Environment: real
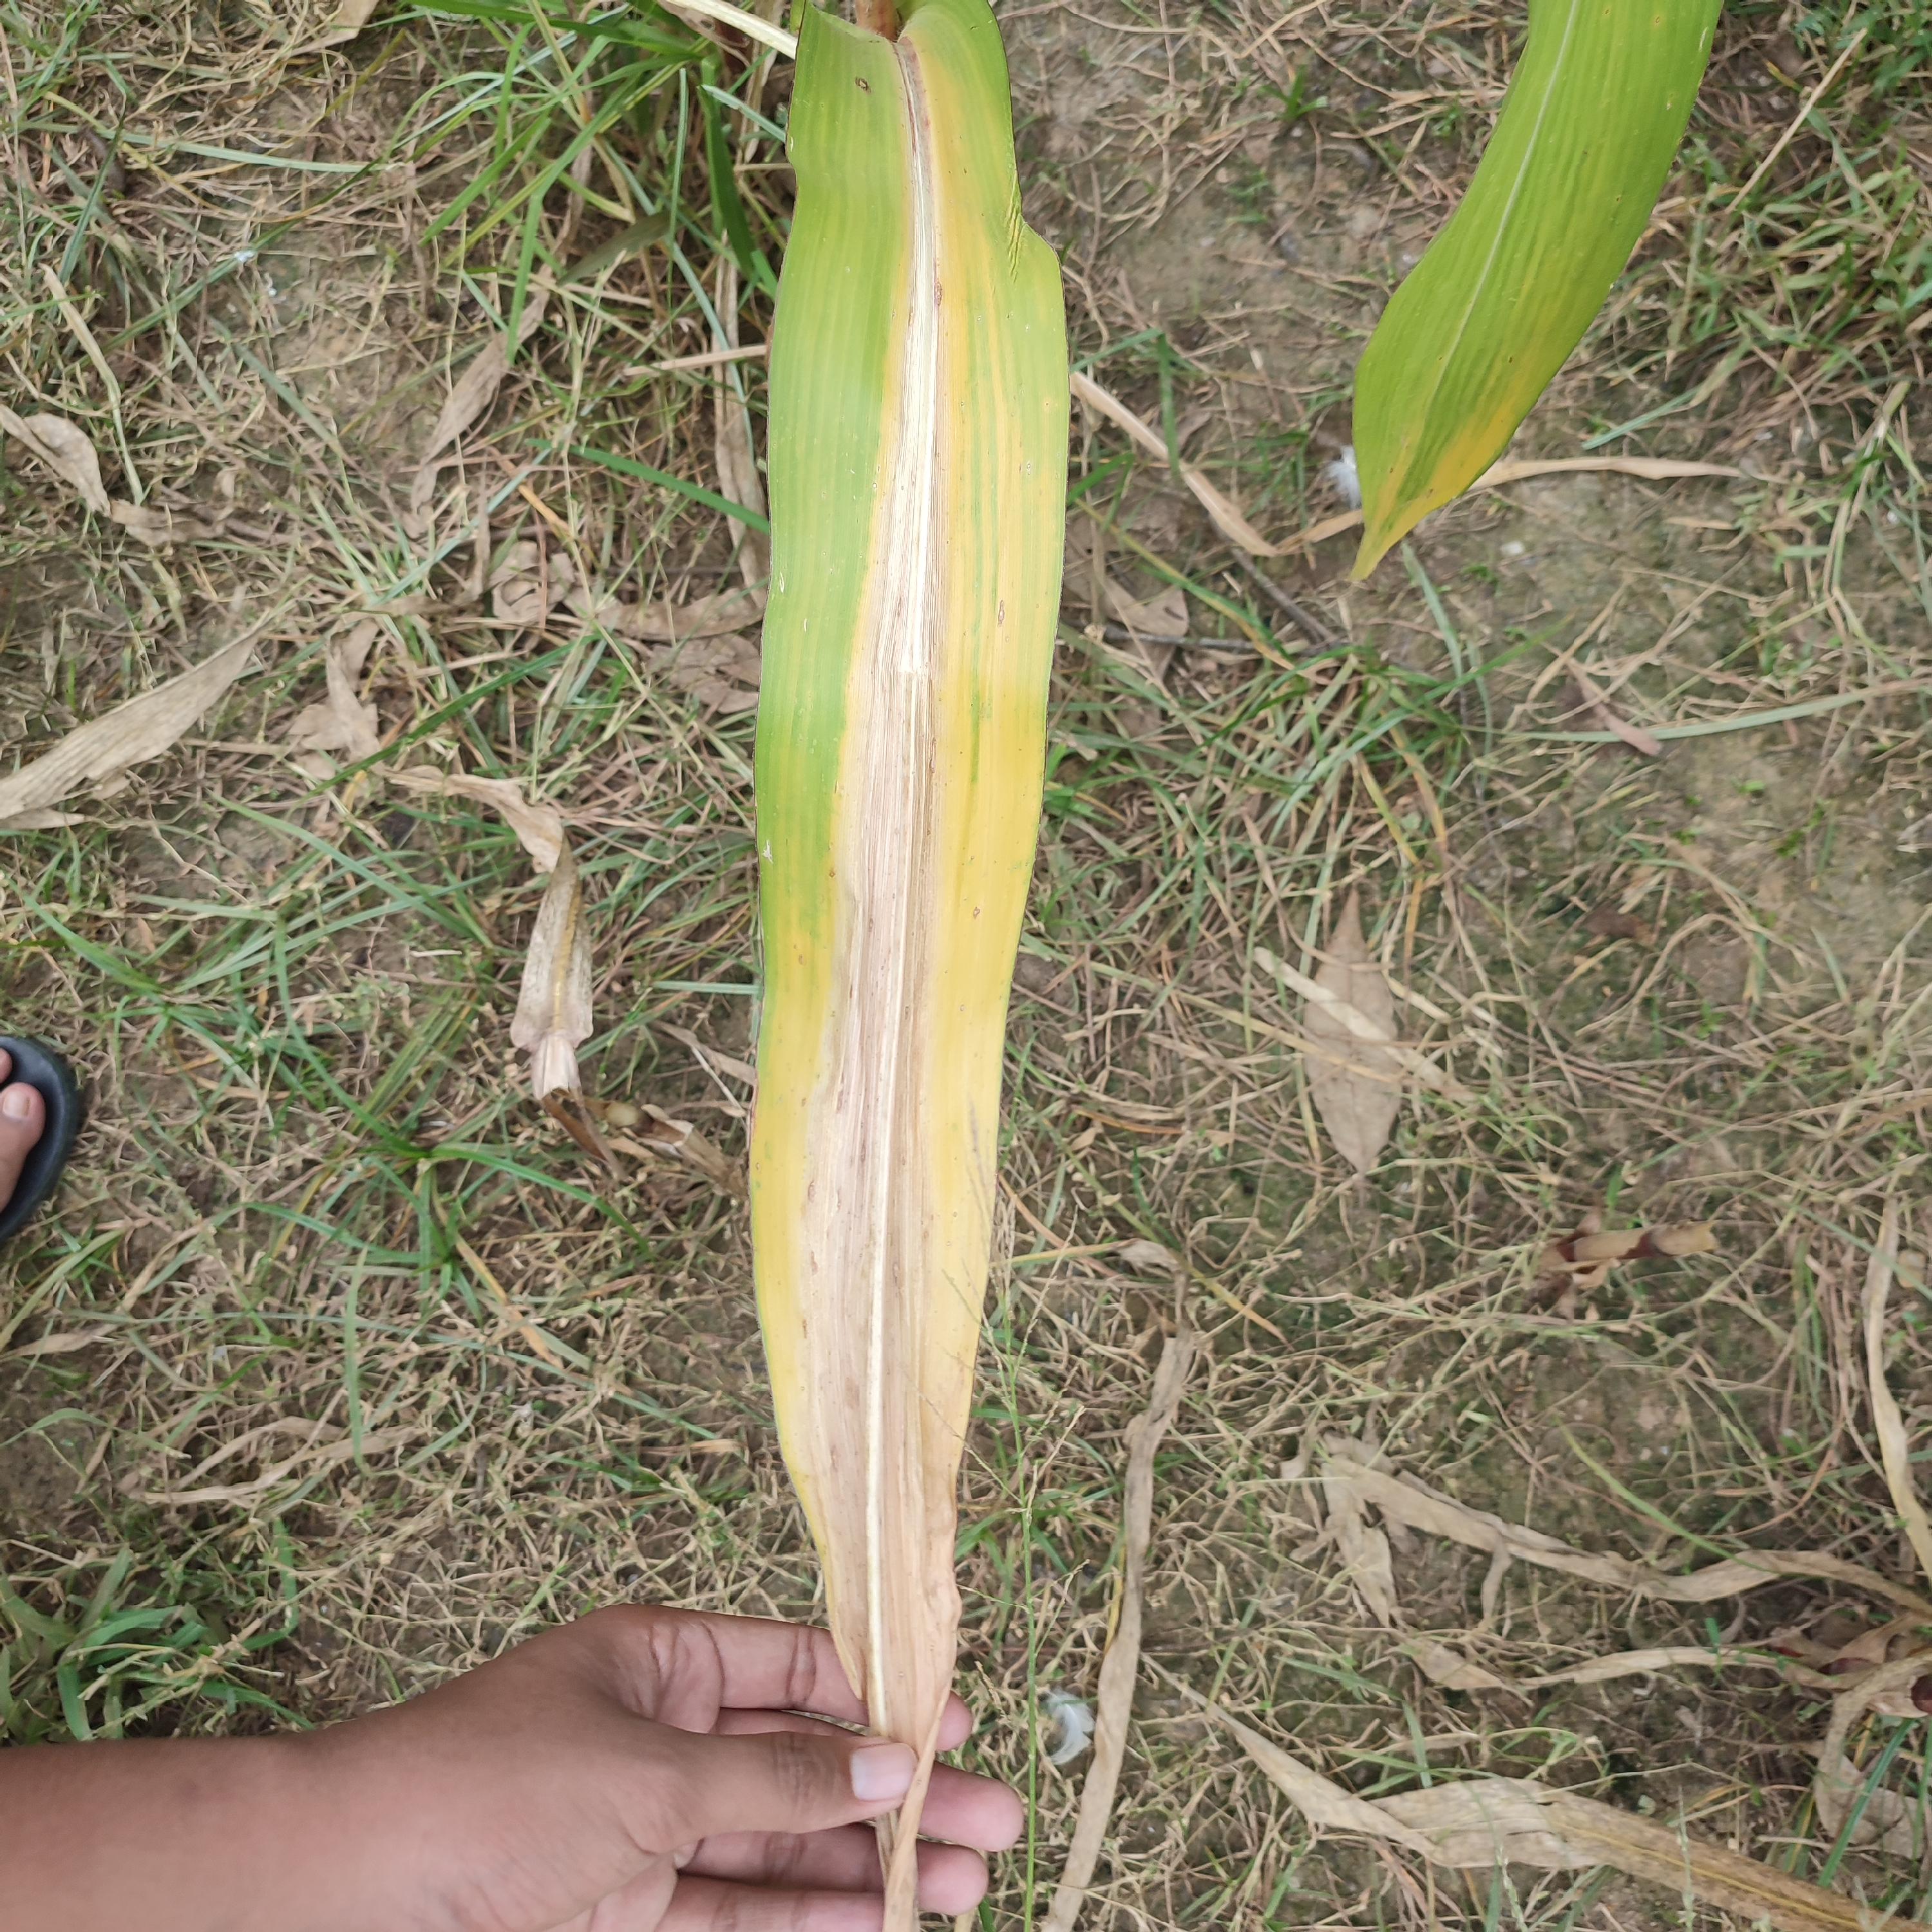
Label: nitrogen_deficiency